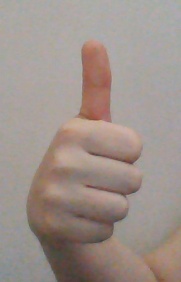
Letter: aleff